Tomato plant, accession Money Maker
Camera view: bottom (45 deg); turntable rotation: 60 degrees
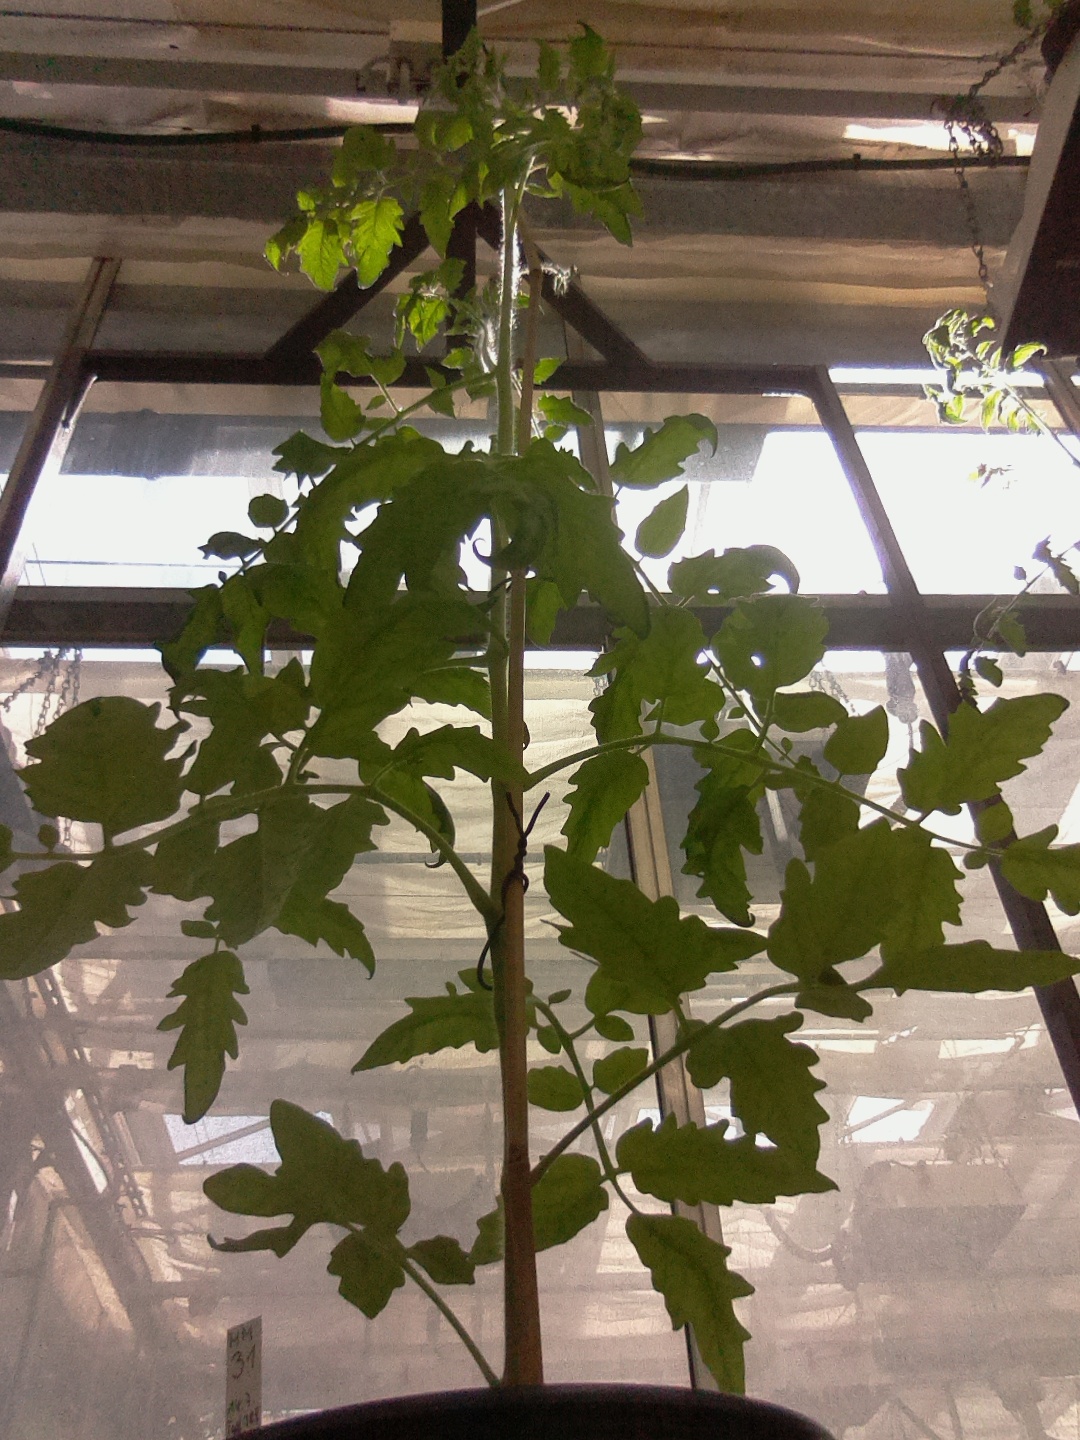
BBCH growth stage 61: 10%-20% of flowers open